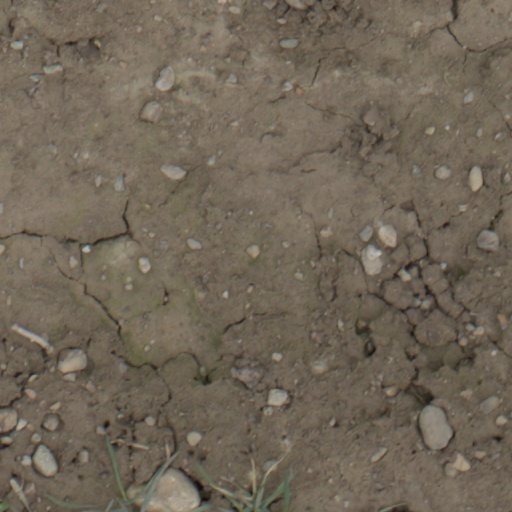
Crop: wheat